ABBA

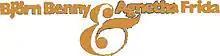

Ulvaeus and Andersson persevered with their songwriting and experimented with new sounds and vocal arrangements. "People Need Love" was released in June 1972, featuring guest vocals by the women, who were now given much greater prominence. Stig Anderson released it as a single, credited to "Björn & Benny, Agnetha & Anni-Frid". The song peaked at number 17 in the Swedish combined single and album charts, enough to convince them they were on to something.